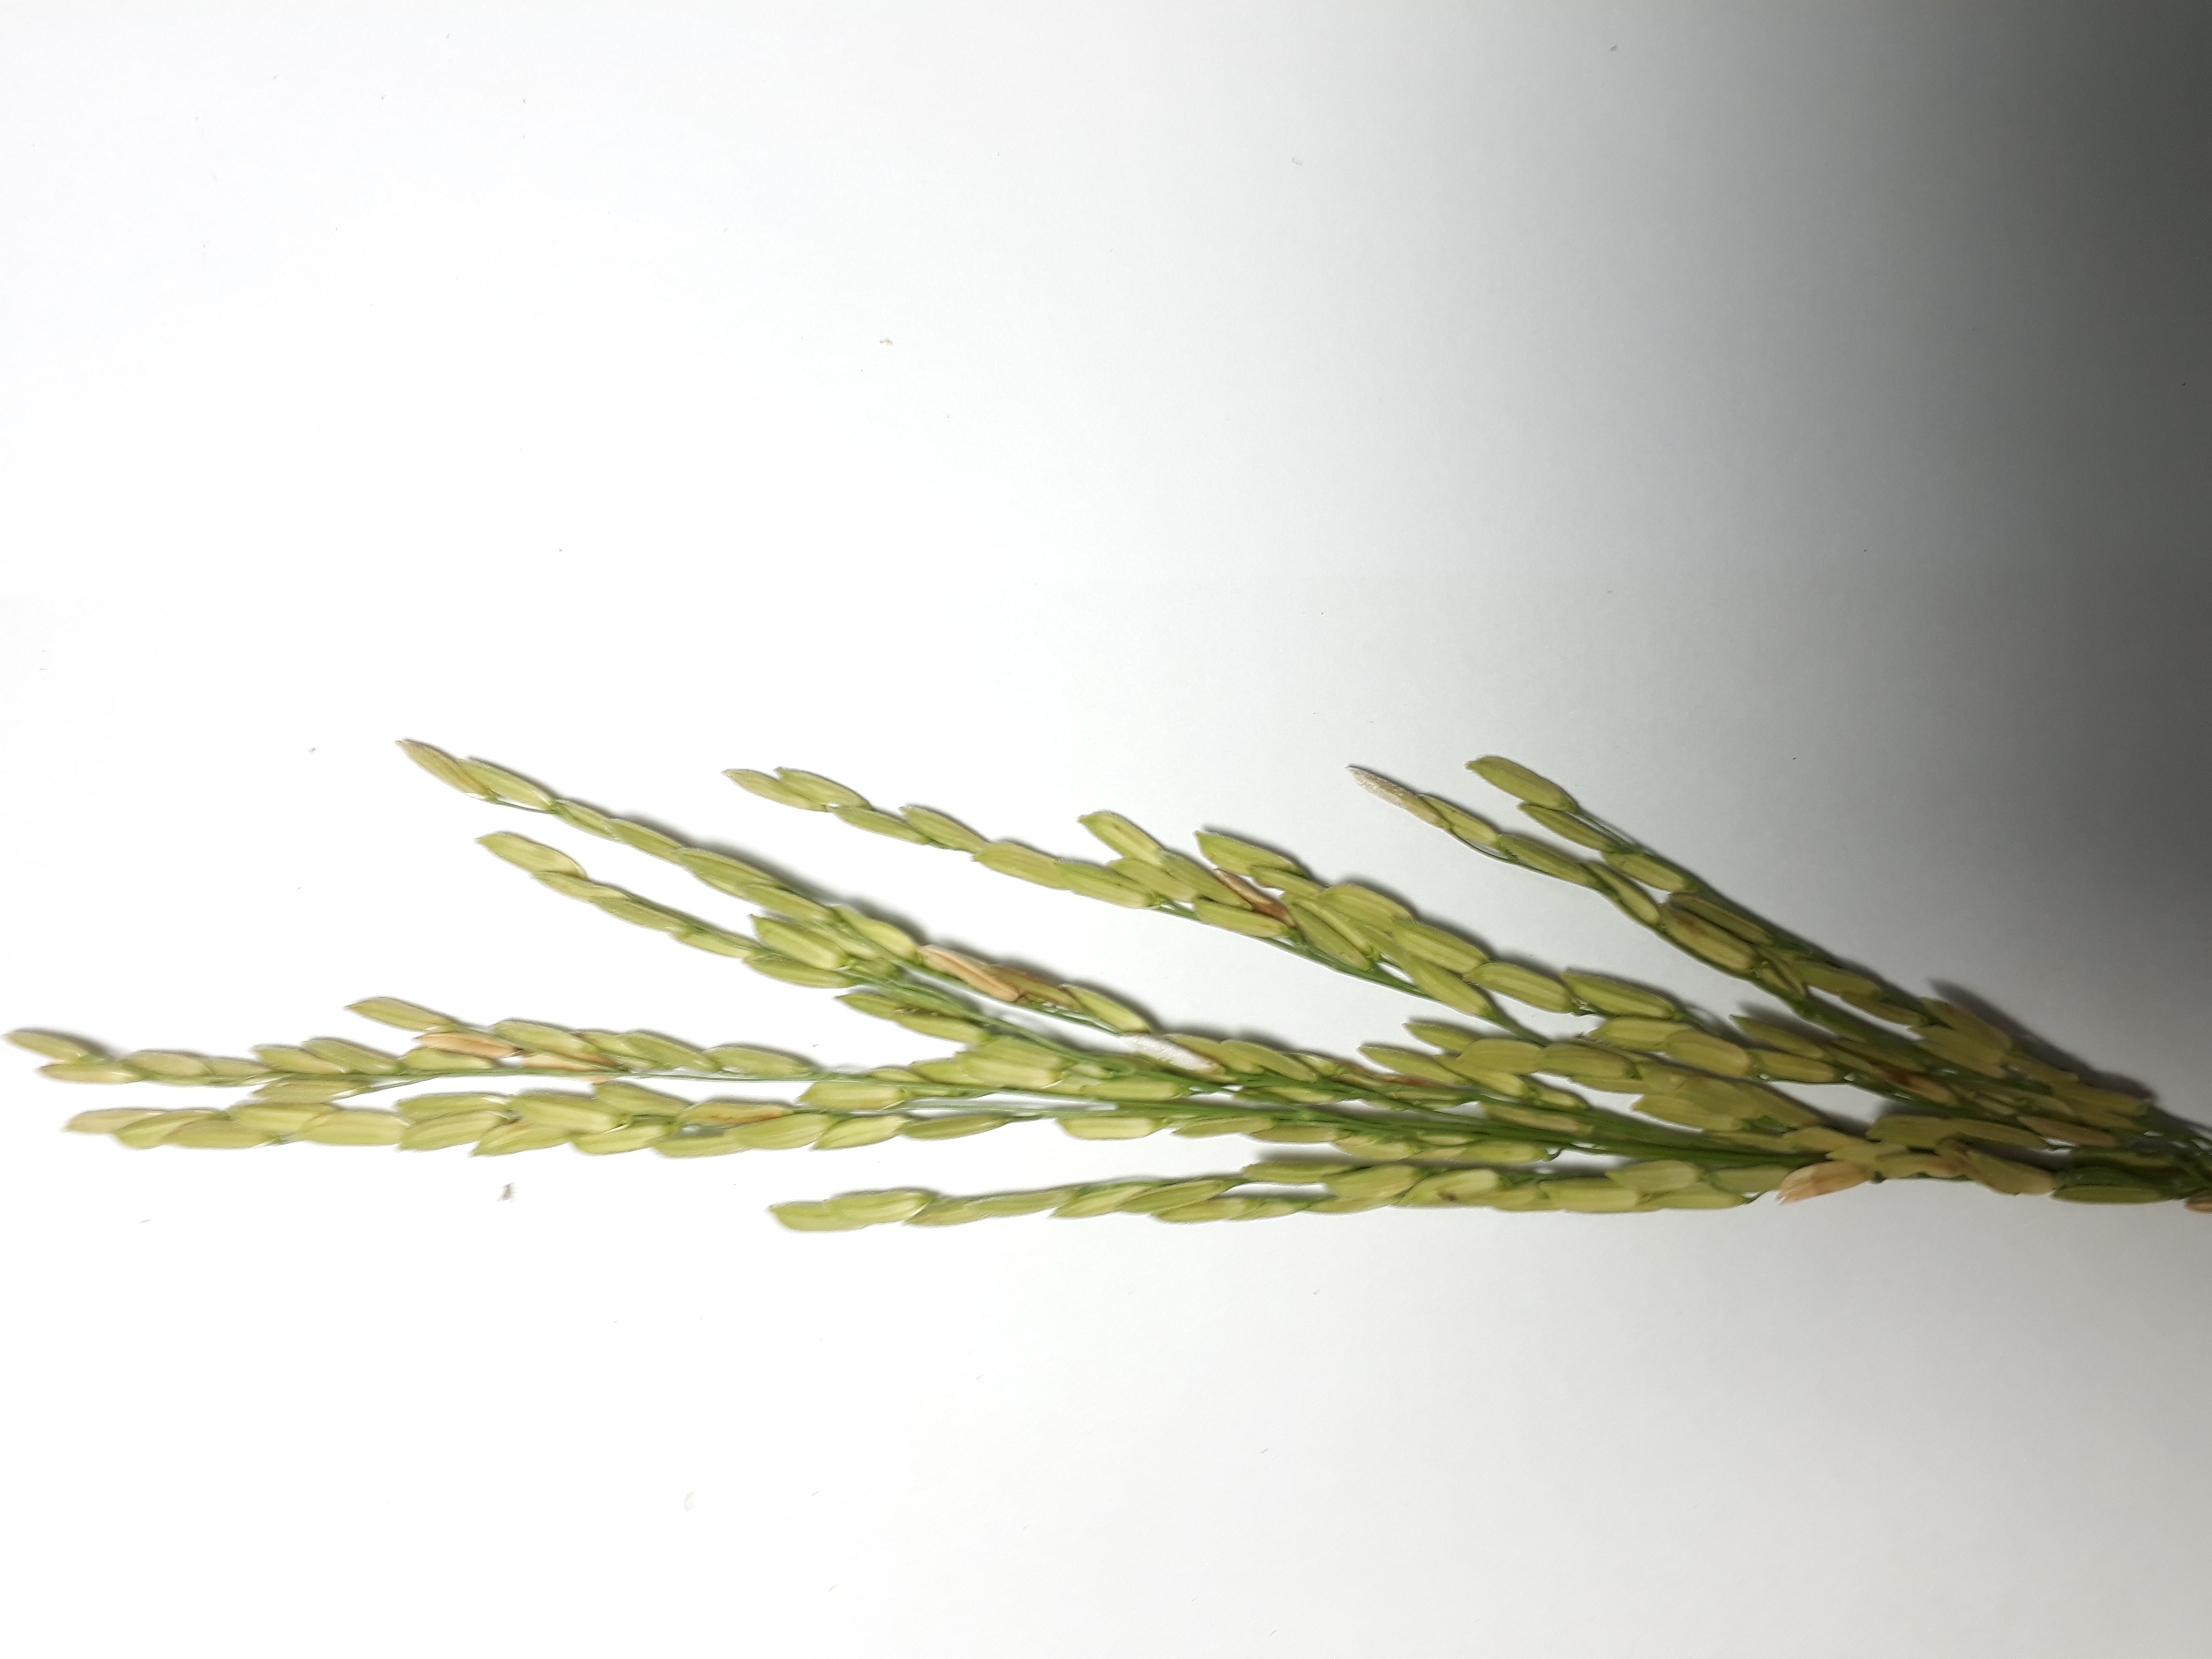
Label: Damaged